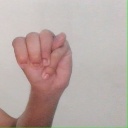
अक्षर: म